Dirt Devil

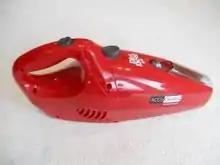
Dirt-Devil-AccuCharge-Handheld-Vacuum

Dirt Devil products, adapted for UK mains voltage (240v AC), can still be found in limited quantities in some online marketplaces, and second-hand shops, but the Dirt Devil UK website currently (April 2024) offers no products for sale, no office telephone number, and displays an address now occupied by an unrelated company (Screwfix Ltd). Dirt Devil UK was part of Pulse Home Products Ltd, registered as commission agents involved in the sale of furniture, household goods, hardware and ironmongery in the UK and Ireland. Pulse (and therefore also Dirt Devil) was under the ownership of Alba from 2001 to 2007. Pulse Home Products Ltd entered the voluntary liquidation process on 1 August 2023, and is scheduled for dissolution on 2 June 2024.